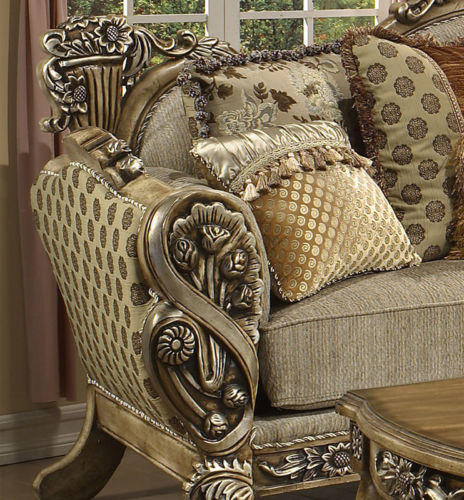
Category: sofa